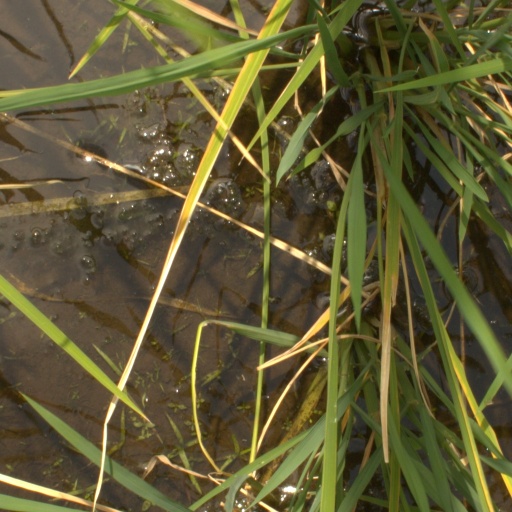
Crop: rice